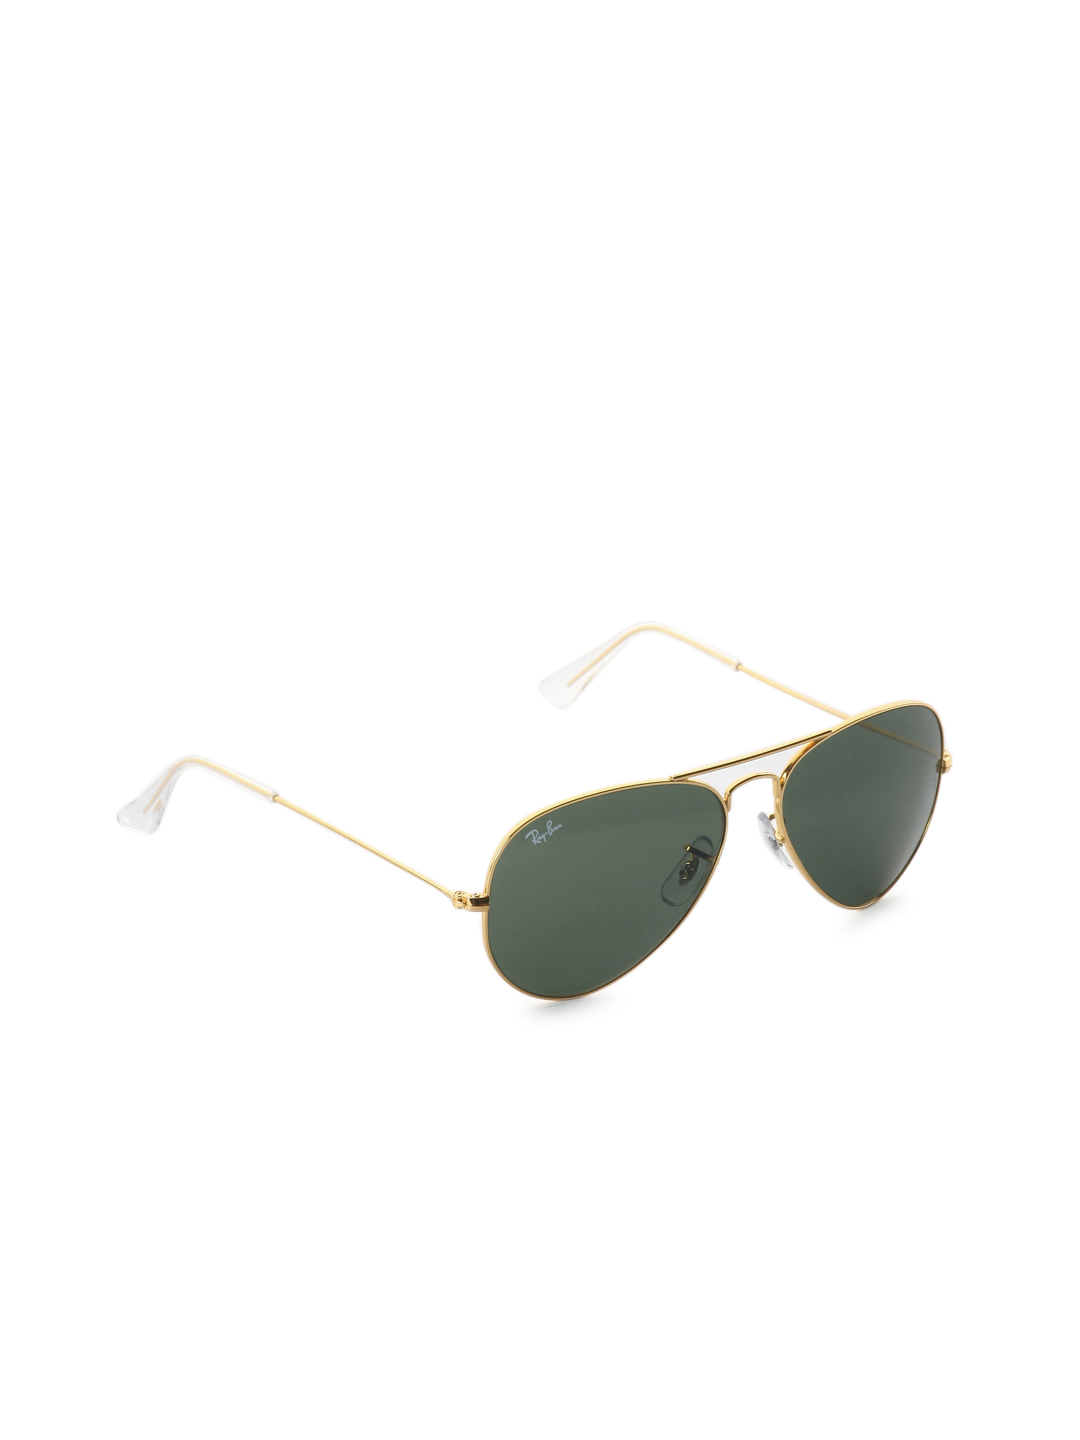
Ray-Ban Men Aviator Gold Sunglasses
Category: Accessories / Eyewear / Sunglasses
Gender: Men
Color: Gold
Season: Winter 2016
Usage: Casual